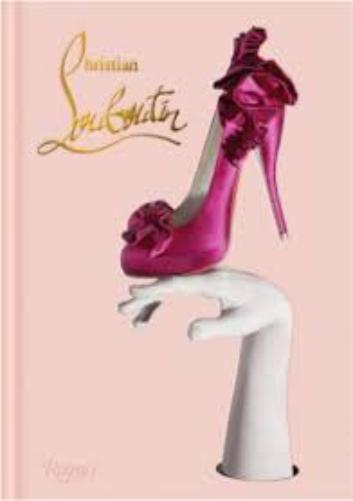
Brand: Christian Louboutin
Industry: Clothes